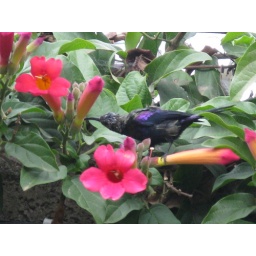
flowers and bird in addis ababa